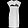
Label: Dress